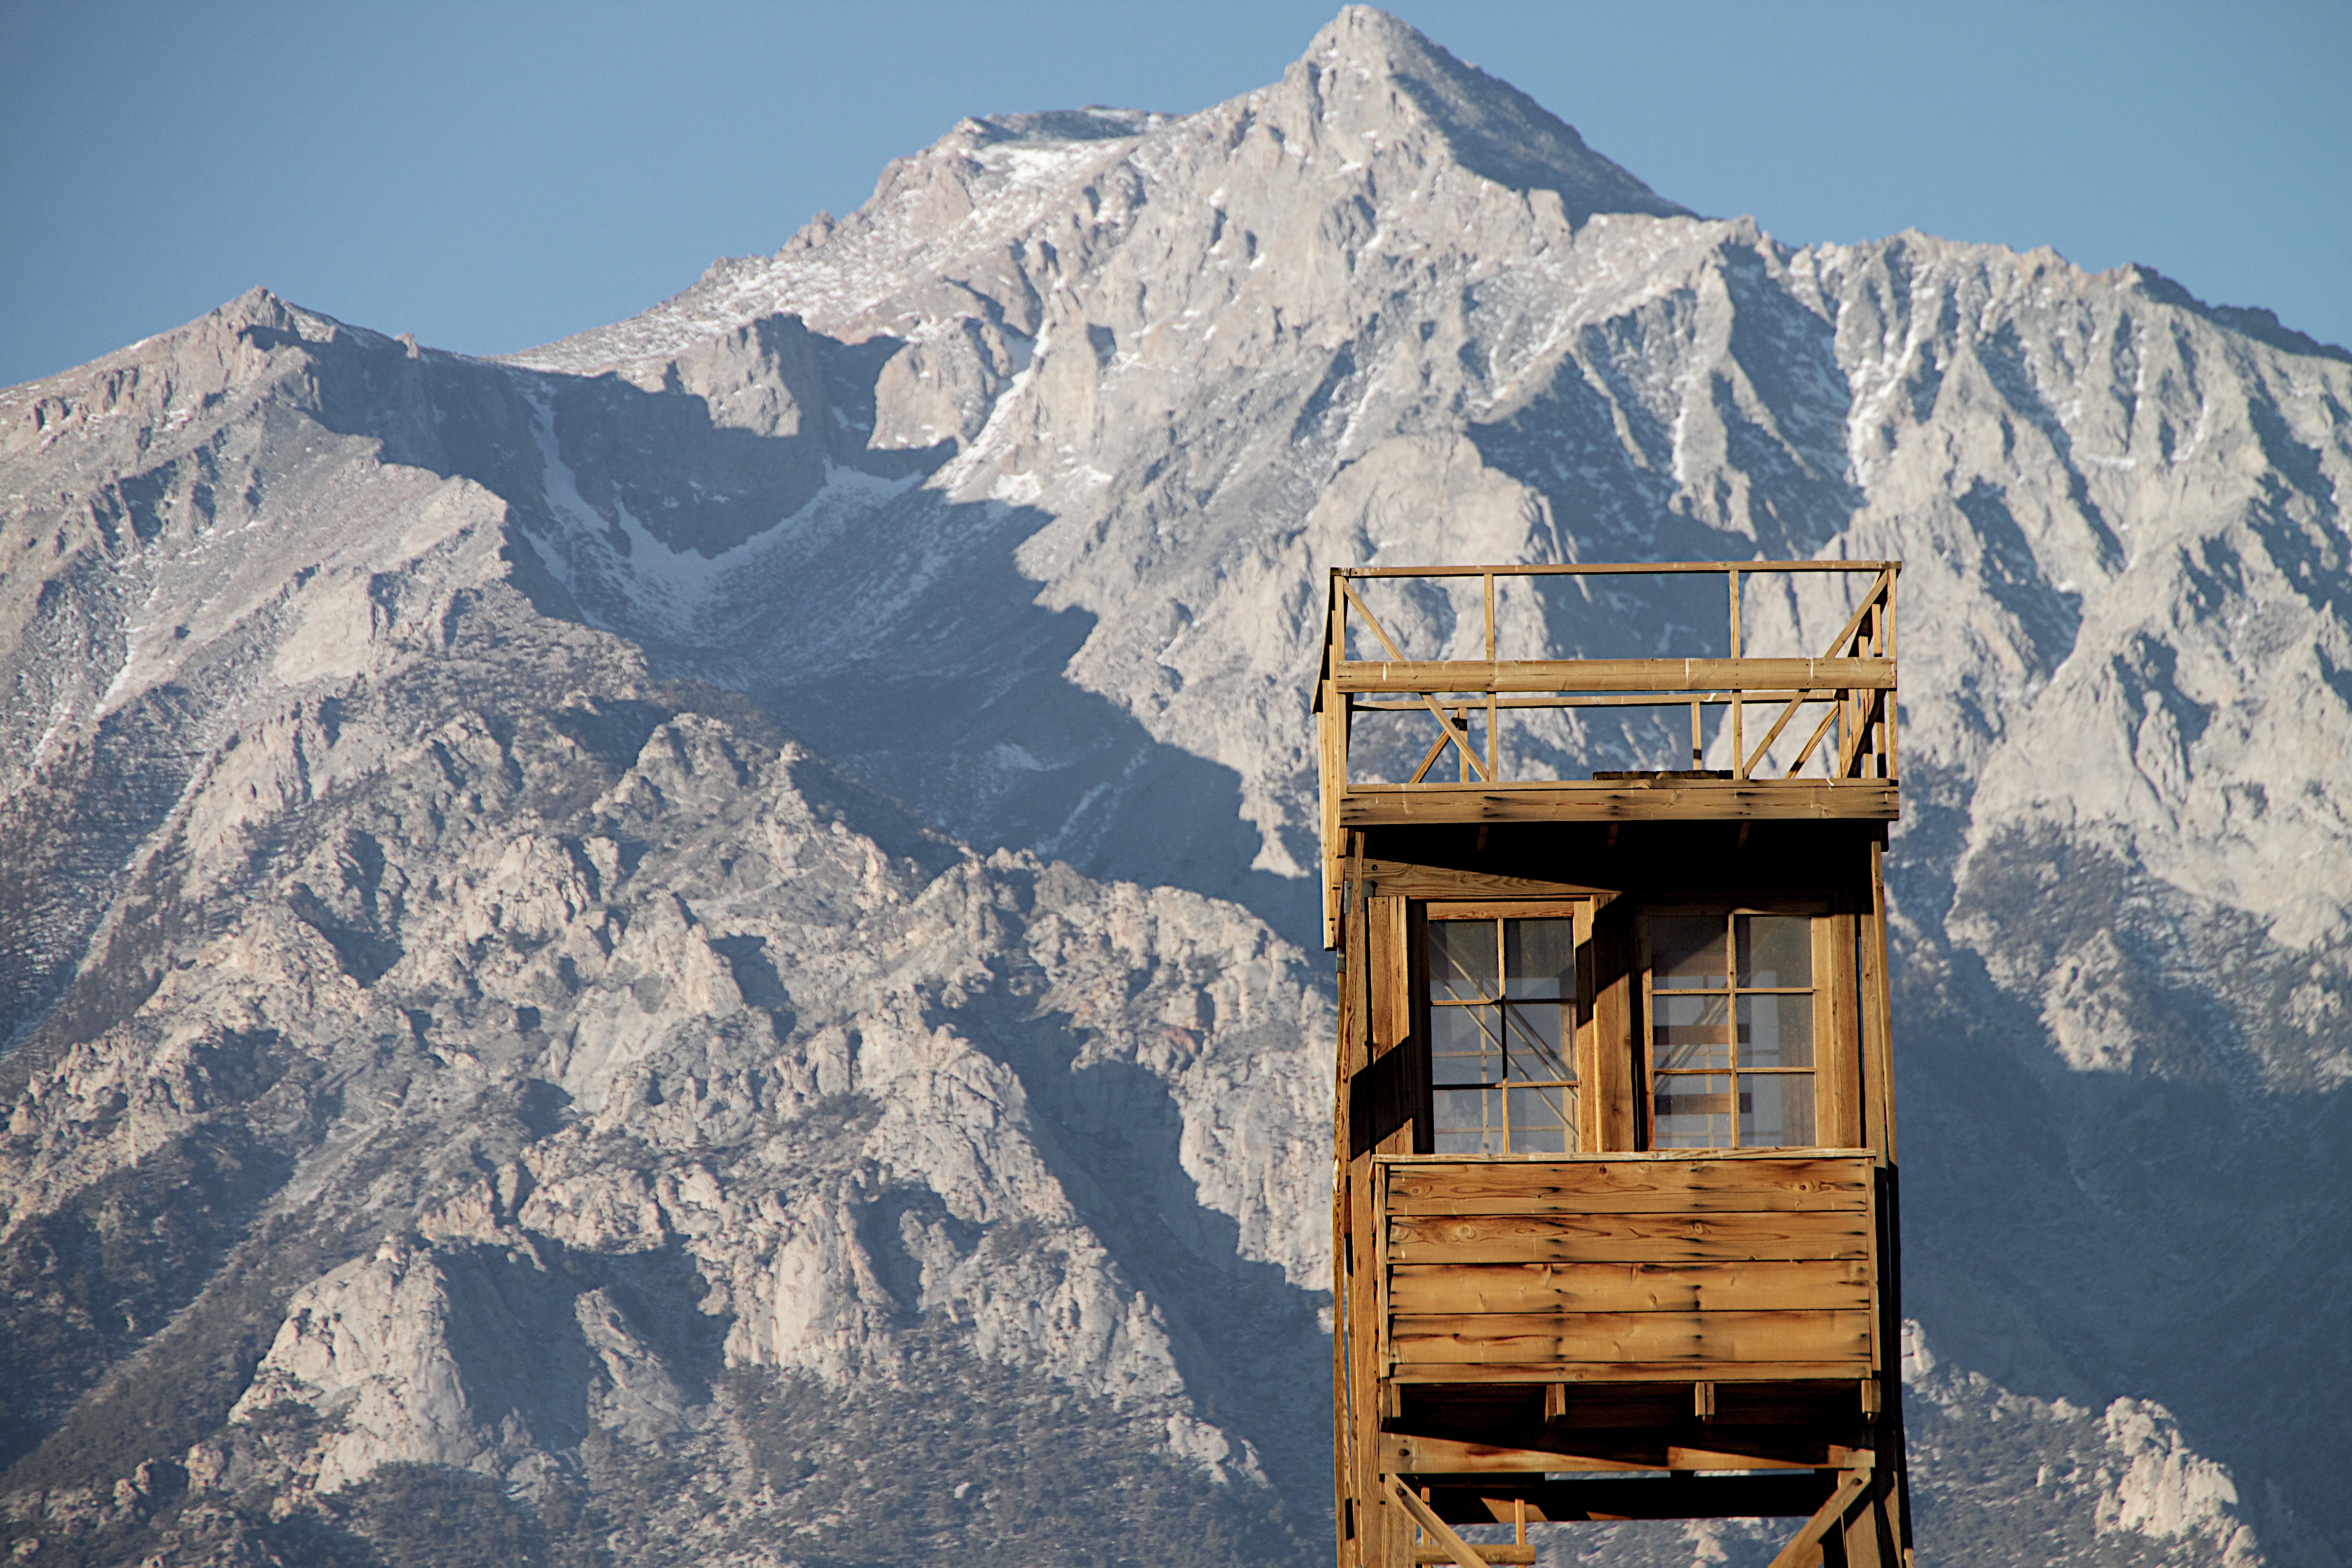
wilderness, mountain, snow, winter, adventure, mountain range, hut, season, ridge, summit, alps, unplugd, landform, mountainous landforms